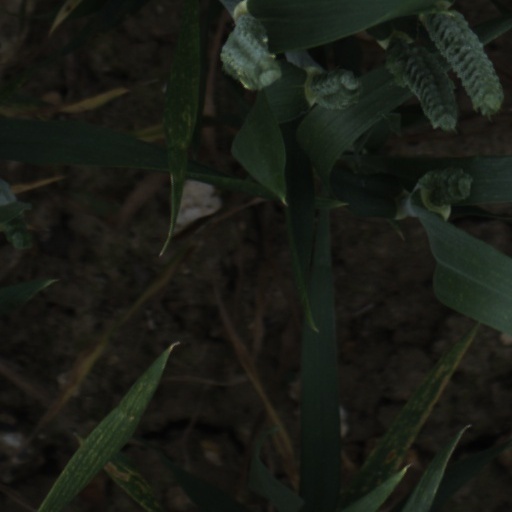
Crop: wheat